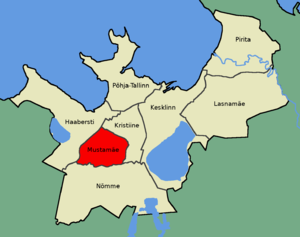
L’arrondissement de Mustamäe est l’un des huit arrondissements de Tallin.
La Ville de Tallinn est subdivisée en arrondissements qui sont divisés en quartiers.